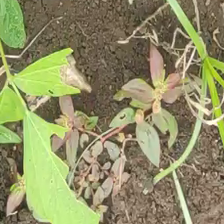
Weed species: Choti_dudhi_(Euphorbia_hirta)